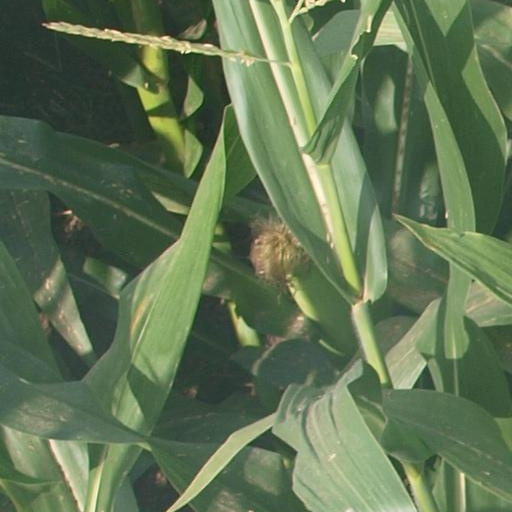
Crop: maize; corn